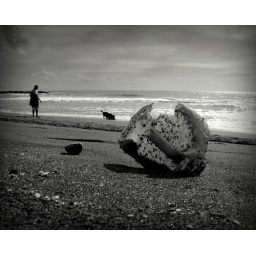
dog in the beach (0)